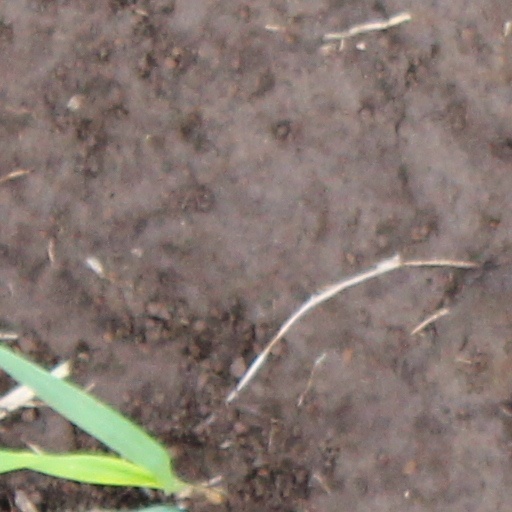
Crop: wheat